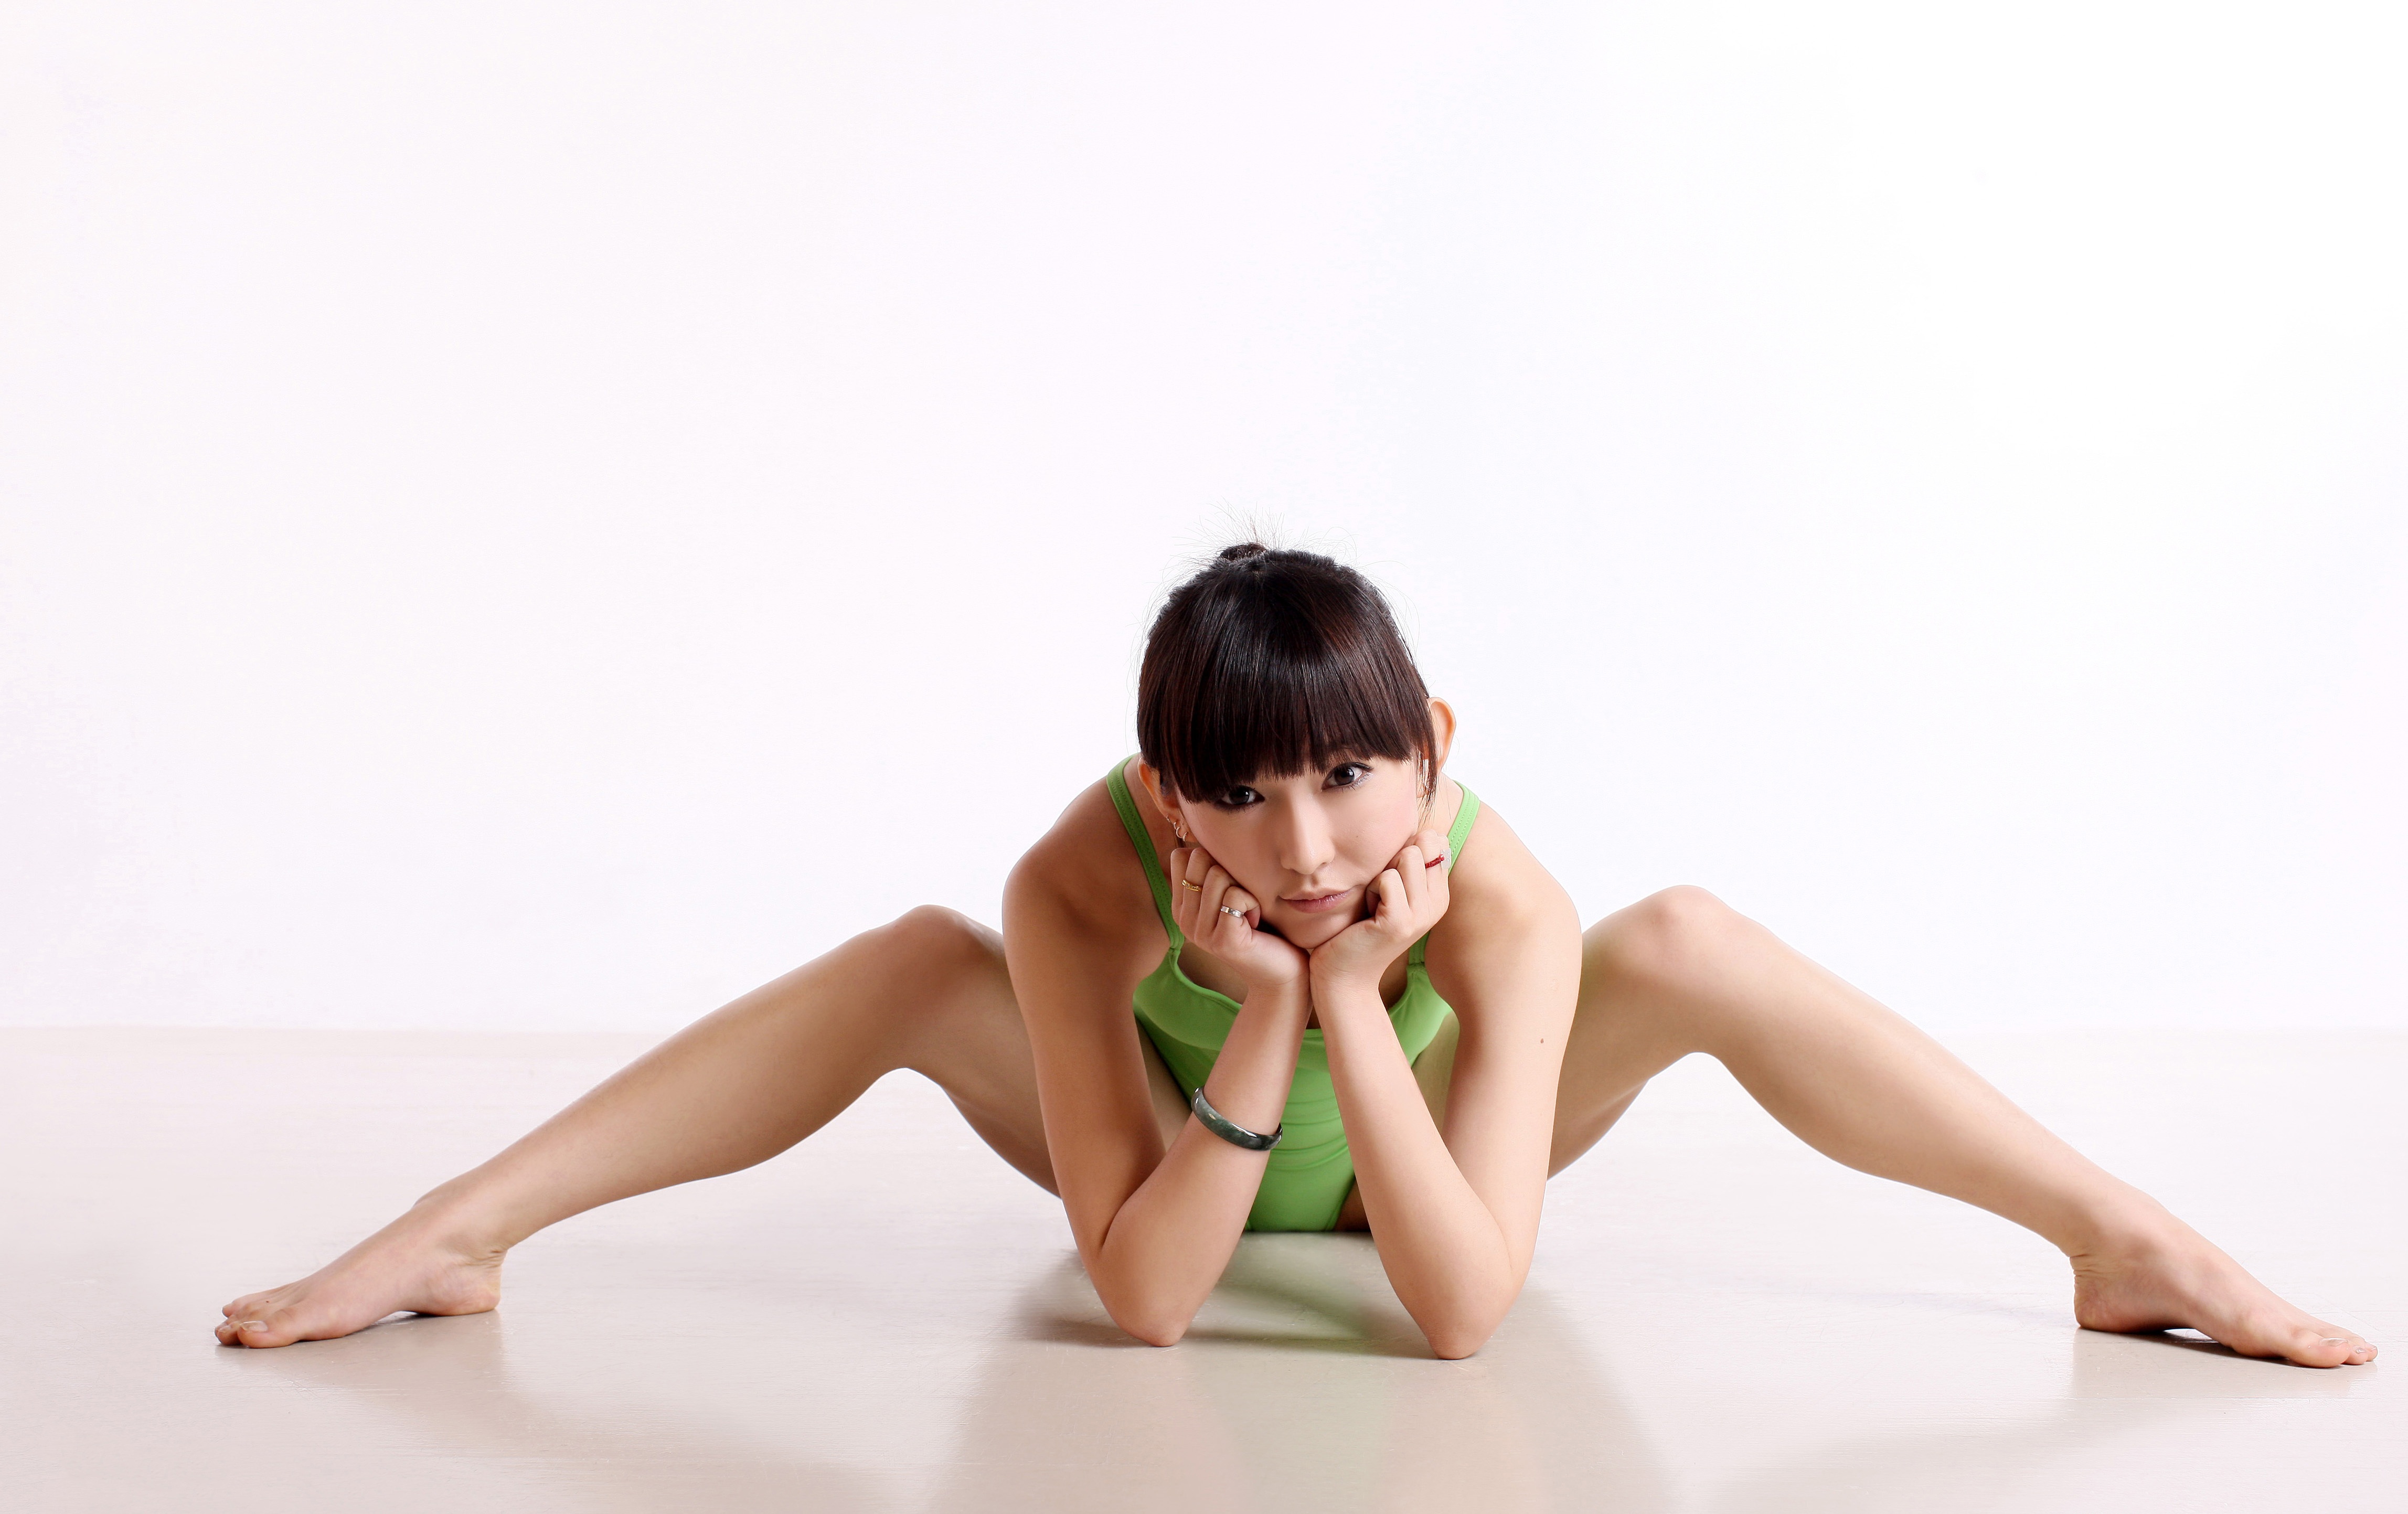
human positions, sports, leg, sitting, modern dance, physical fitness, human body, photo shoot, concert dance, dance